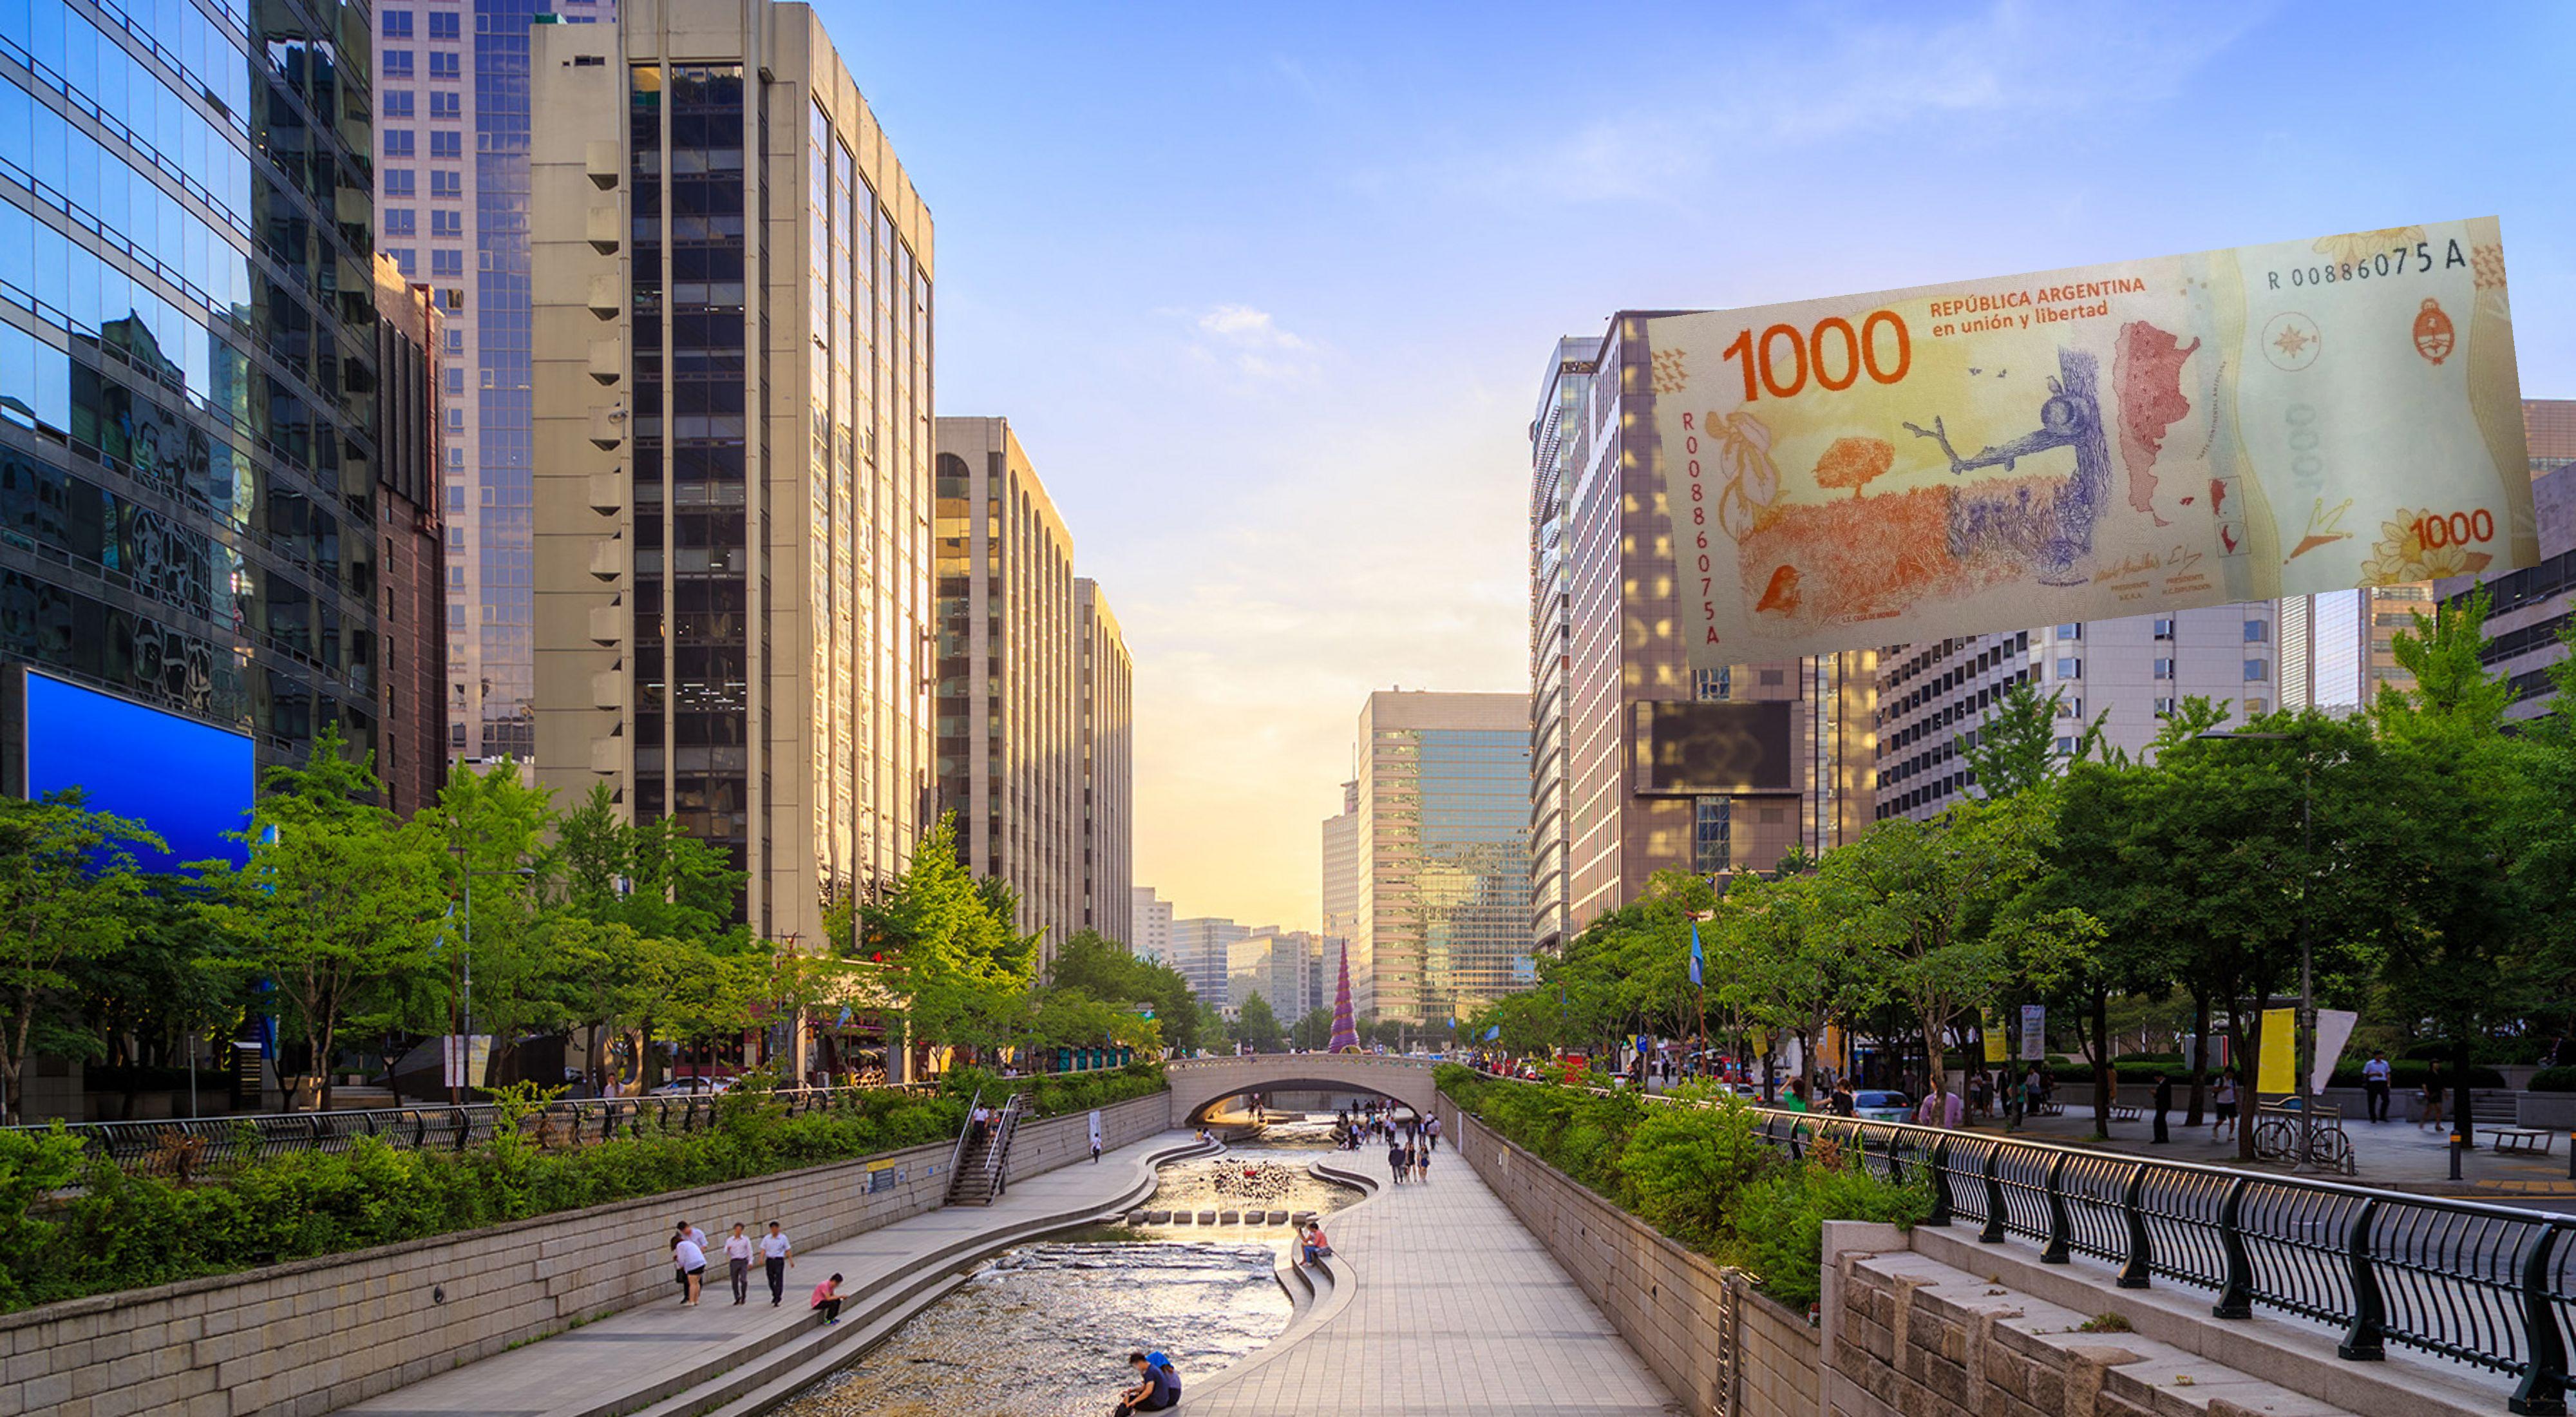
Denominación: 1000